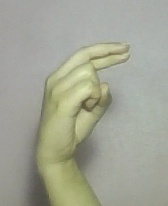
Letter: zay